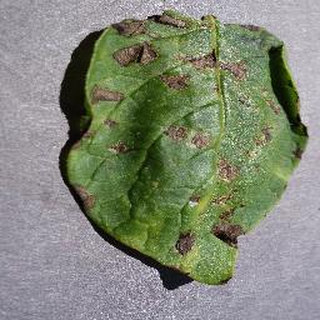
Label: potato_early_blight